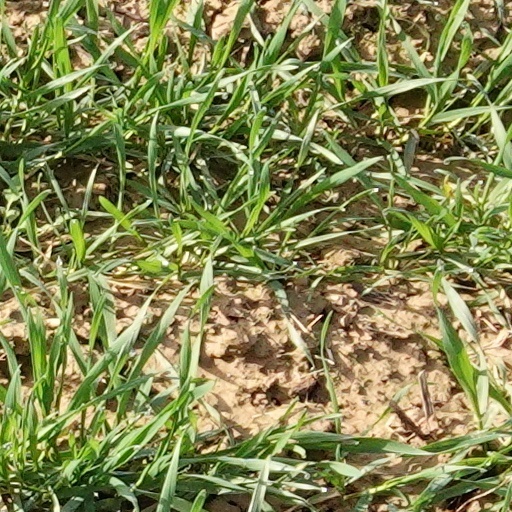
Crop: wheat